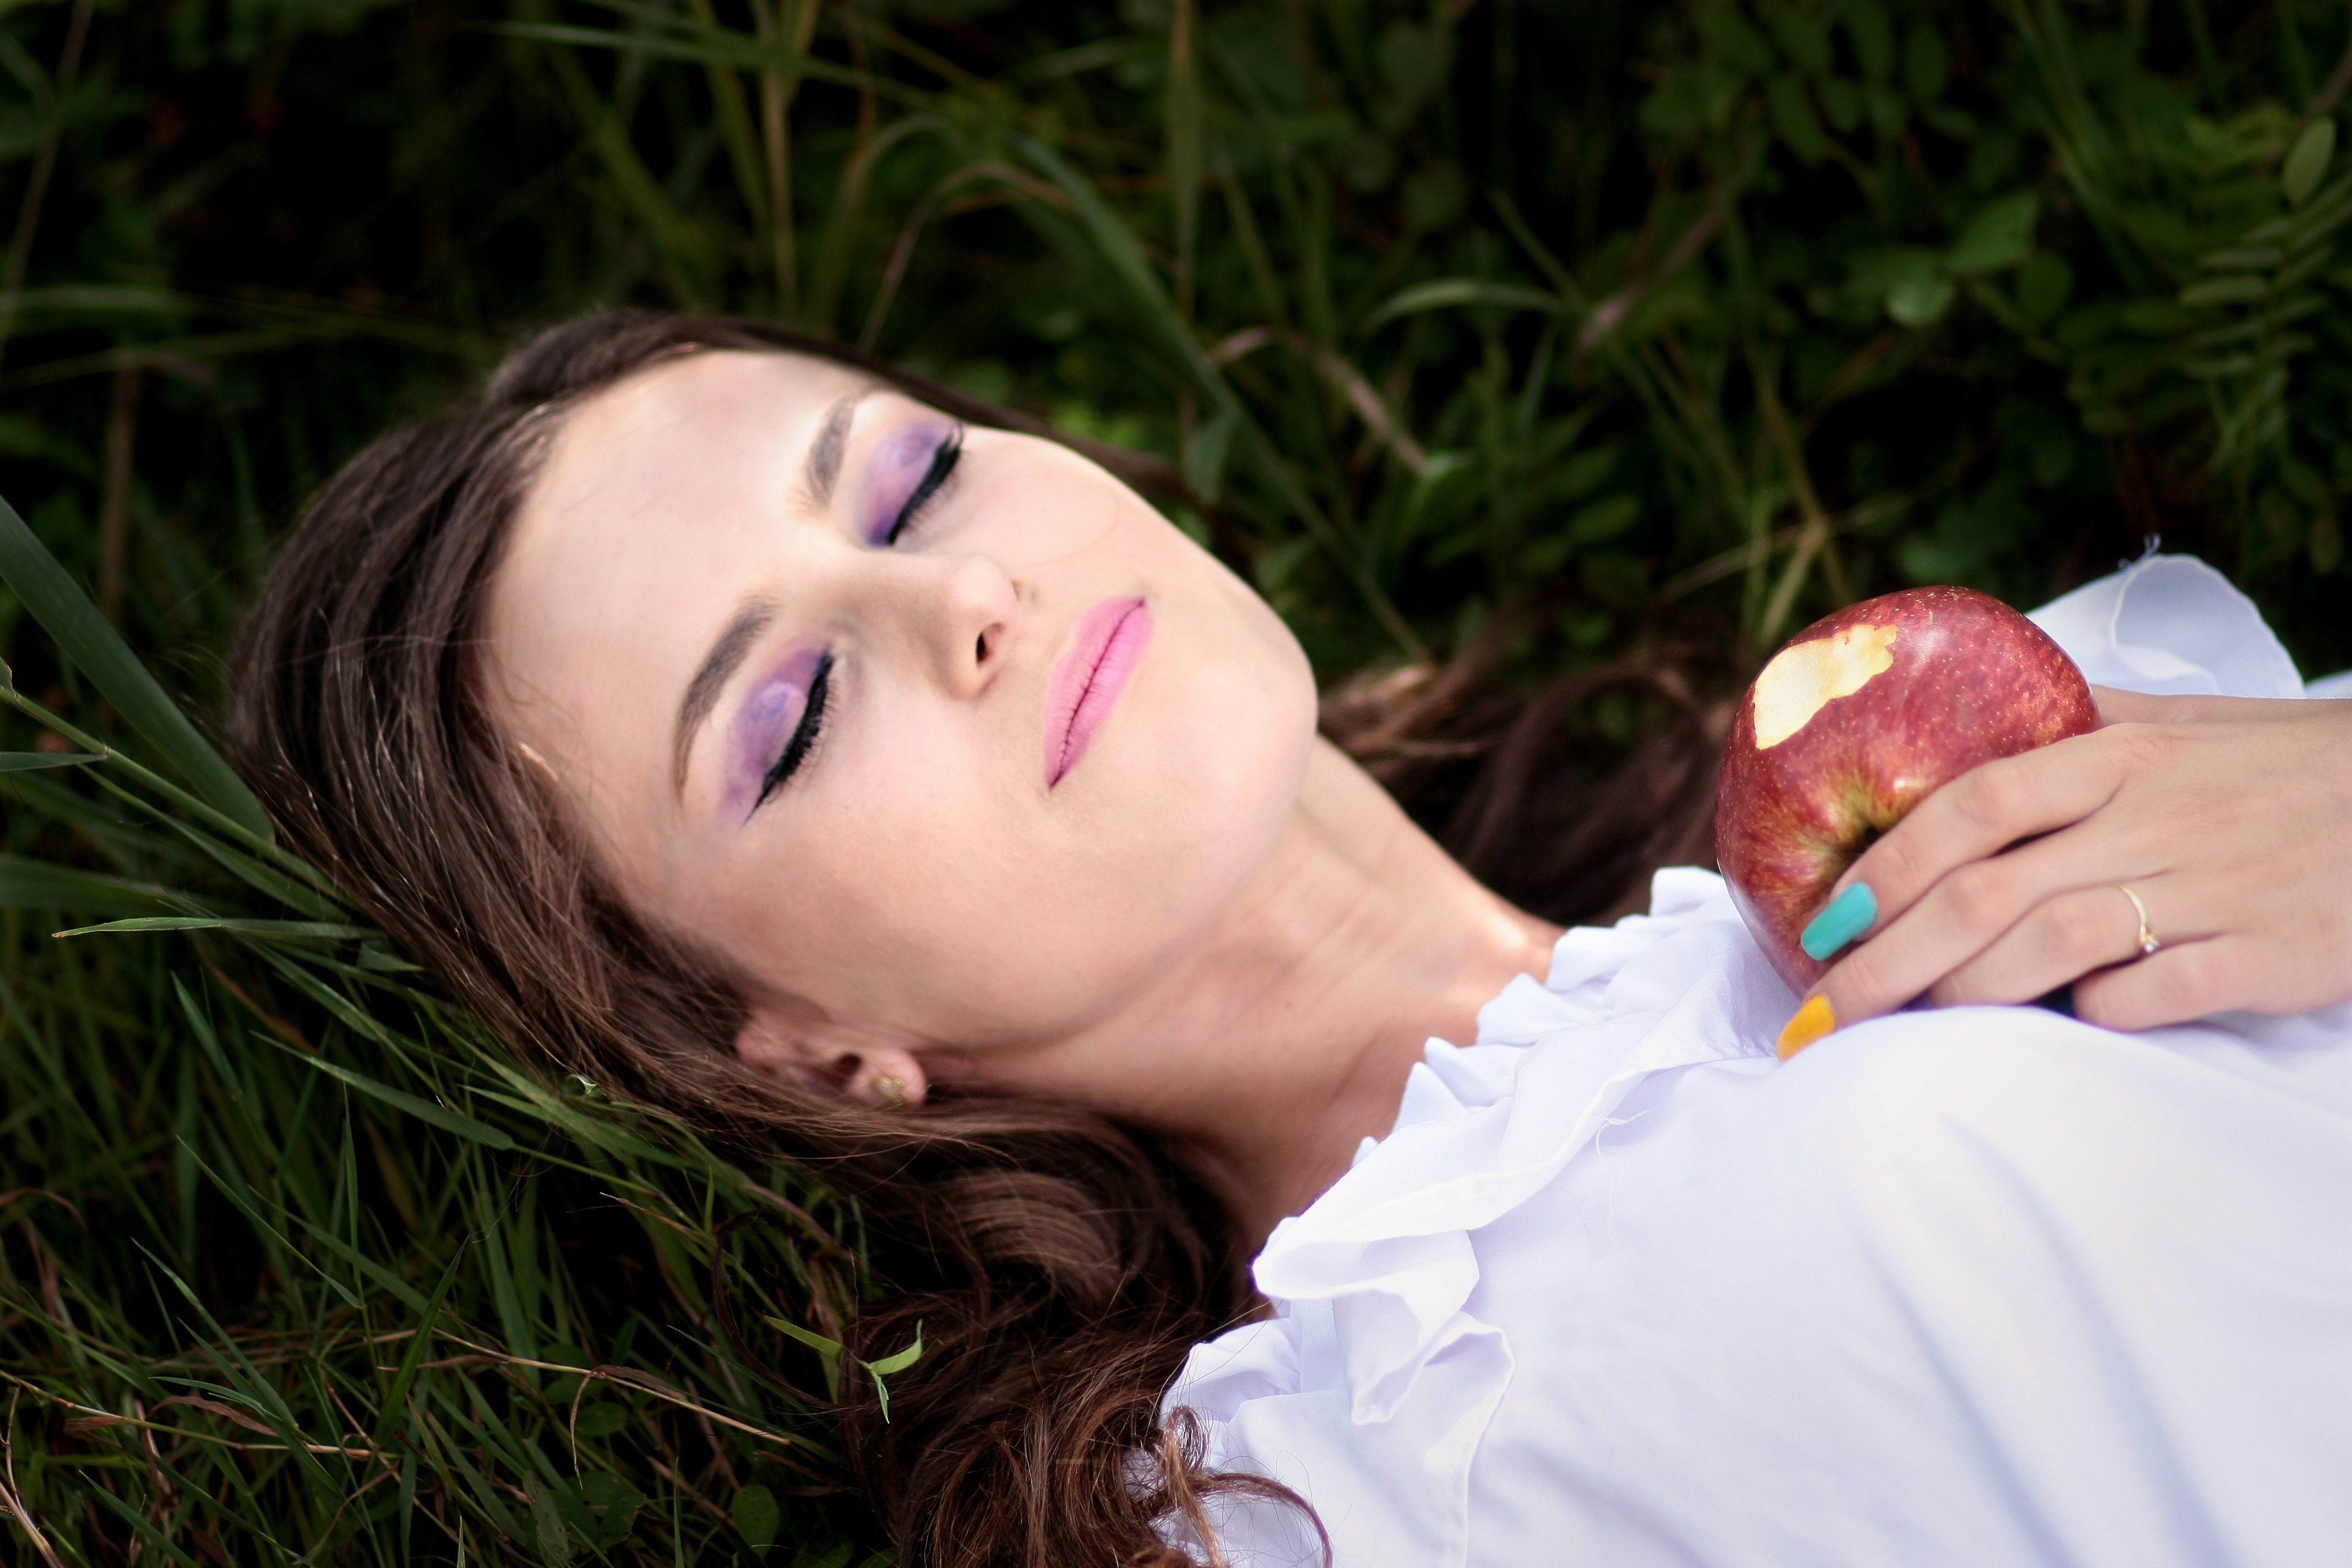
forest, grass, person, girl, woman, photography, flower, portrait, model, spring, child, face, sleep, infant, eye, head, skin, beauty, march, photo shoot, snow white, portrait photography